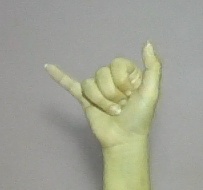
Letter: ya